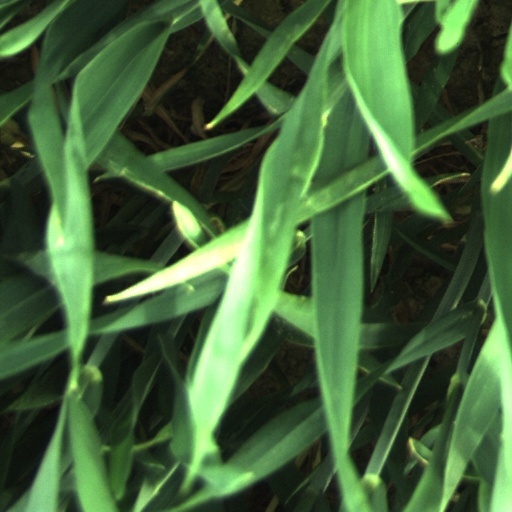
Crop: wheat